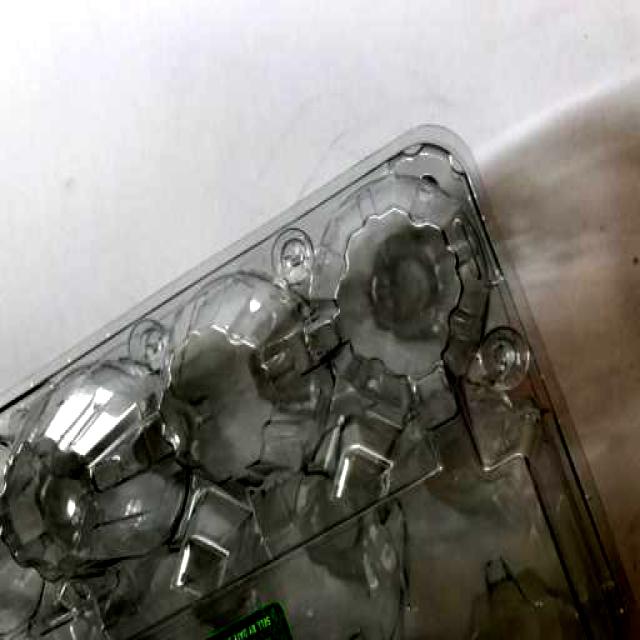
Label: Plastic